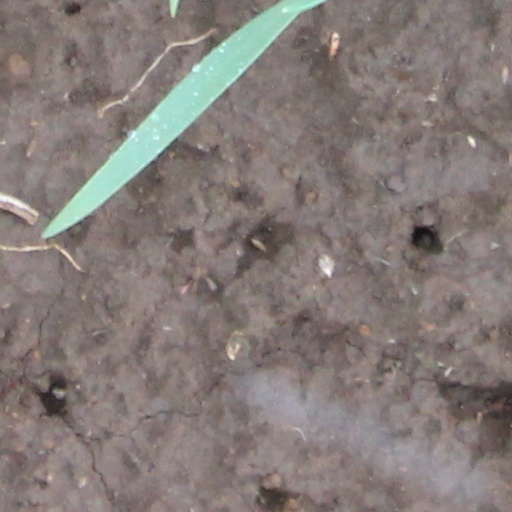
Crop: wheat